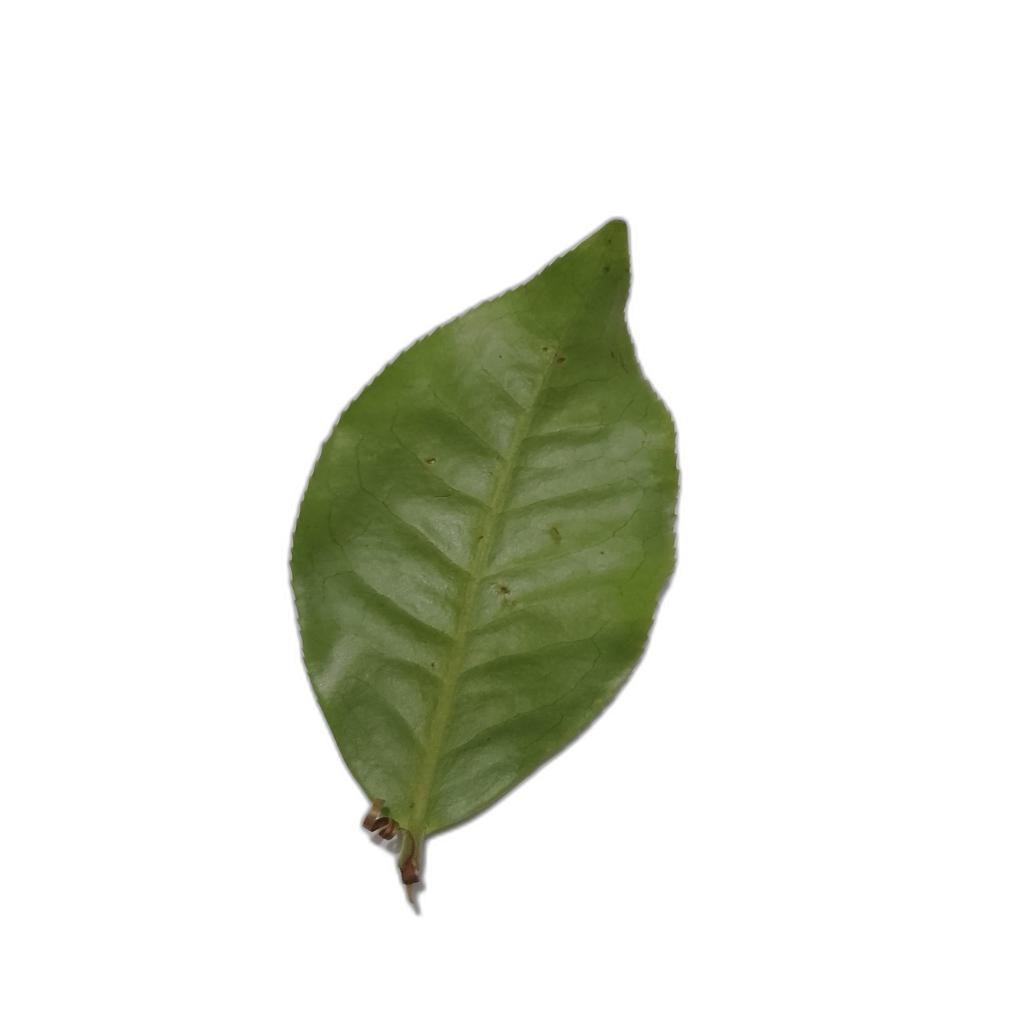
Label: Healthy